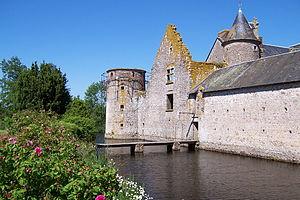
France - Deux-Sèvres - Beaulieu sous Parthenay - Le château de la Guyonnière
Beaulieu-sous-Parthenay, en poitevin-saintongeais « Bealu », est une commune du centre-ouest de la France située dans le département des Deux-Sèvres en région Nouvelle-Aquitaine.